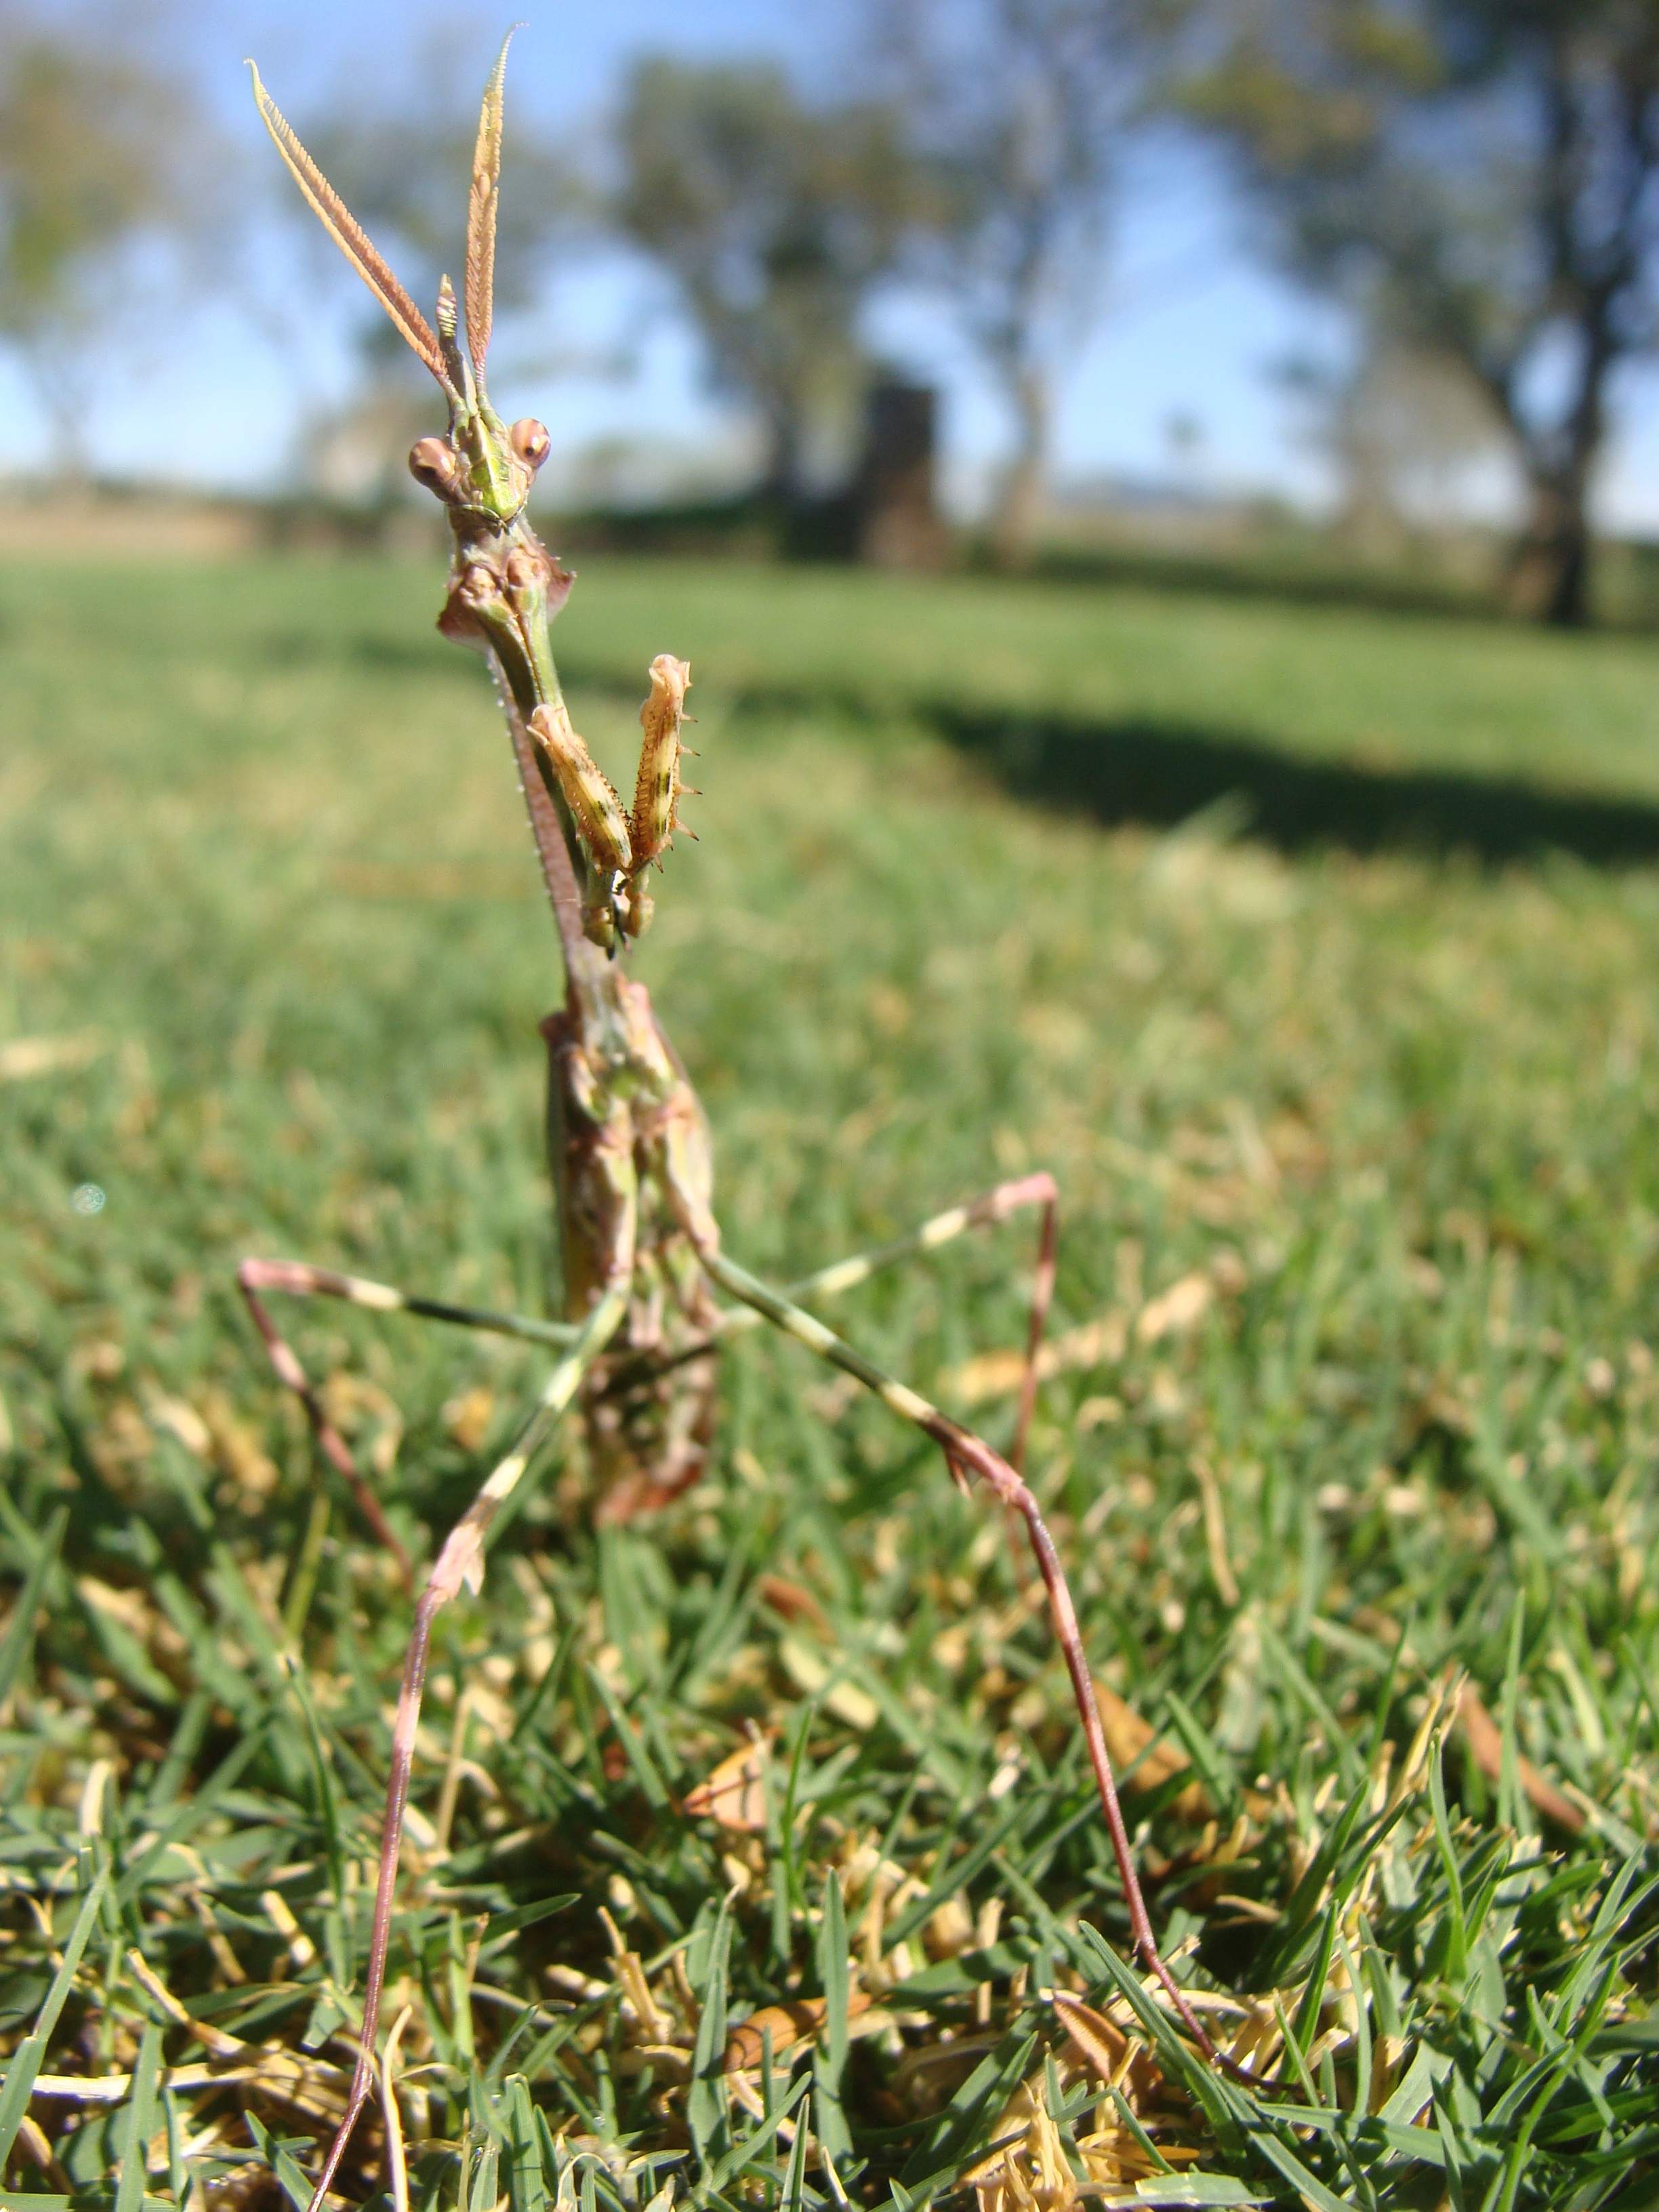
tree, nature, grass, branch, plant, lawn, meadow, prairie, leaf, flower, crop, insect, autumn, soil, bug, botany, agriculture, flora, wildflower, shrub, mantis, flowering plant, grass family, land plant